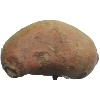
Label: potato_sweet